Olivia Fraser Richards

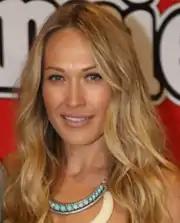
Olivia is threatened by Charlotte King, played by Erika Heynatz ("pictured").

Olivia was later introduced into the plot focusing on villain Charlotte King (Erika Heynatz). Olivia comes across Charlotte arguing with Irene about being evicted from the flat above the diner. Banno explained that Olivia has heard stories about Charlotte before their meeting, and her opinion of her "isn't a positive one form the get-go." Charlotte shows an aggressive attitude towards Irene, which is why Olivia comes to her defence. Charlotte then turns her "wrath" on Olivia, who stands her ground. The argument is broken up by Kyle Braxton (Nic Westaway), but Downie pointed out that the women have become enemies. Charlotte later threatens Olivia, who gets revenge by spreading the trash from the diner throughout Charlotte's flat. Olivia is then questioned by Constable Kat Chapman (Pia Miller), and Banno said, "She wasn't expecting to see the police. And, she didn't really consider the consequences of her actions."